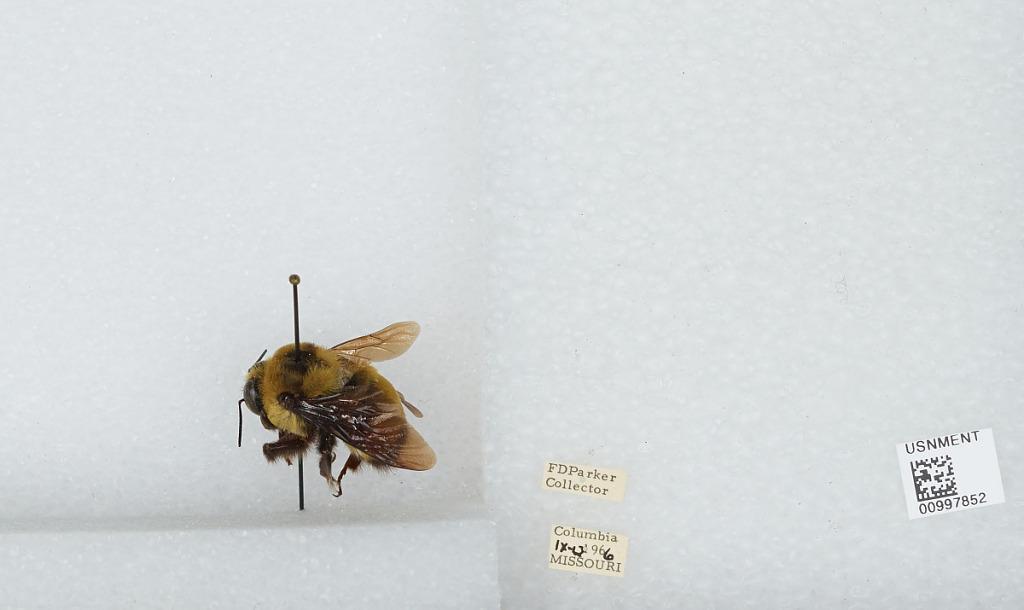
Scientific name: Bombus (Bombias) auricomus (Robertson)
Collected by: F. Parker
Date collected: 1966-9-12
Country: United States
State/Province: Missouri
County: Boone
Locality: Columbia
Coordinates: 38.9514, -92.3283